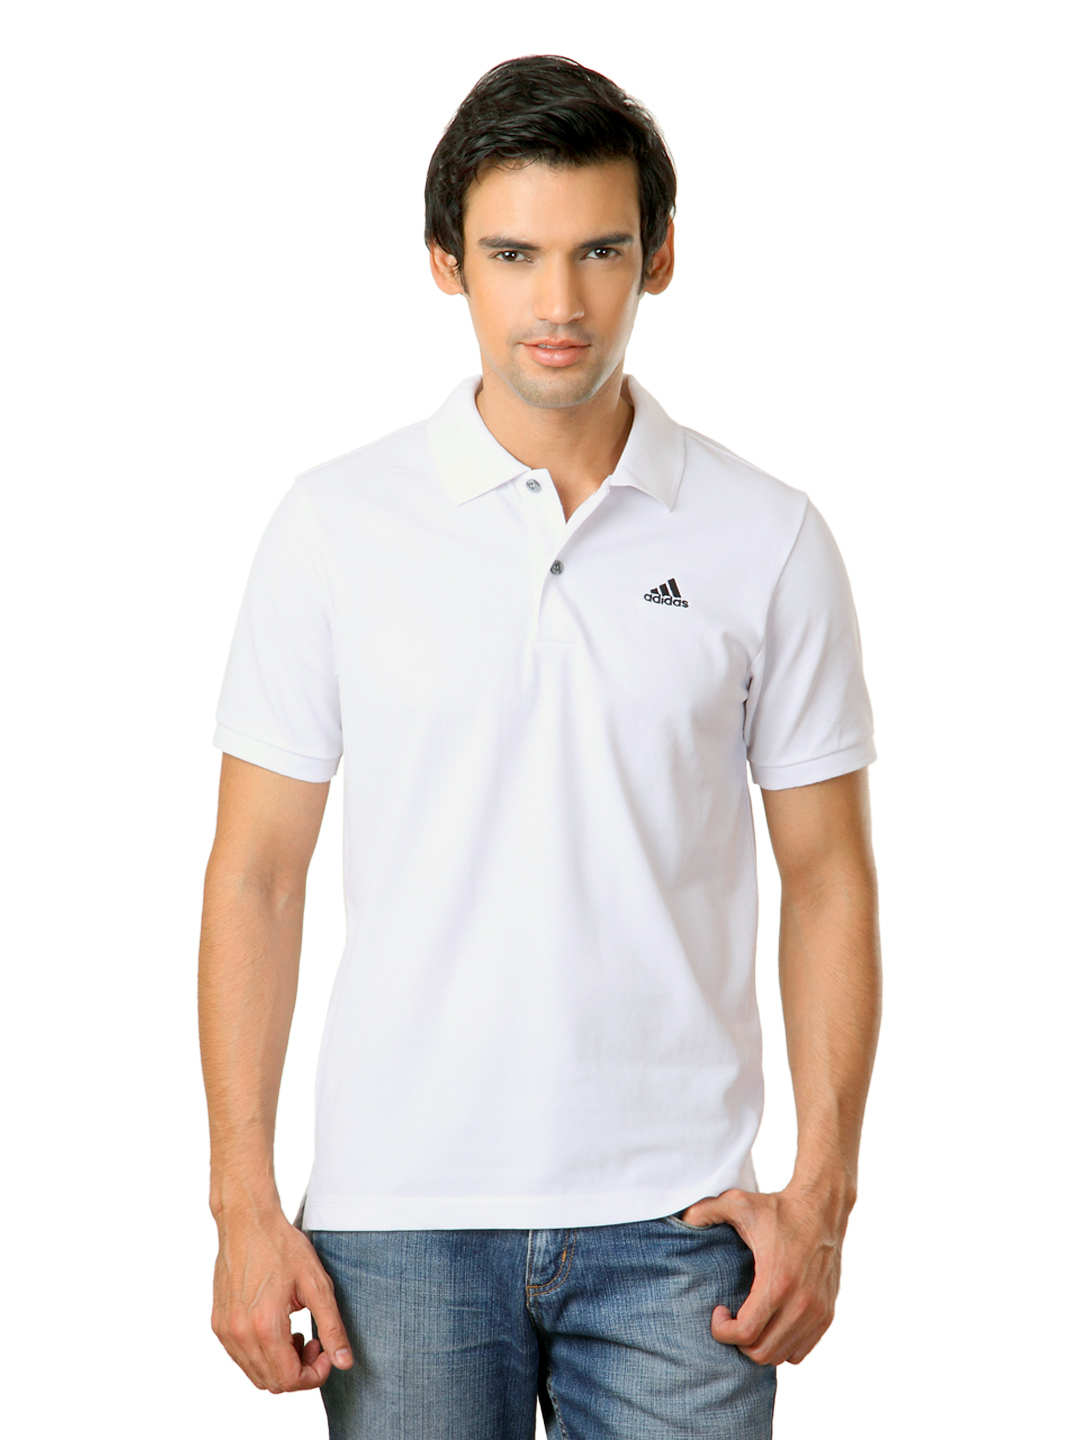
ADIDAS Men White T-shirt
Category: Apparel / Topwear / Tshirts
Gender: Men
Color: White
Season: Summer 2012
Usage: Casual